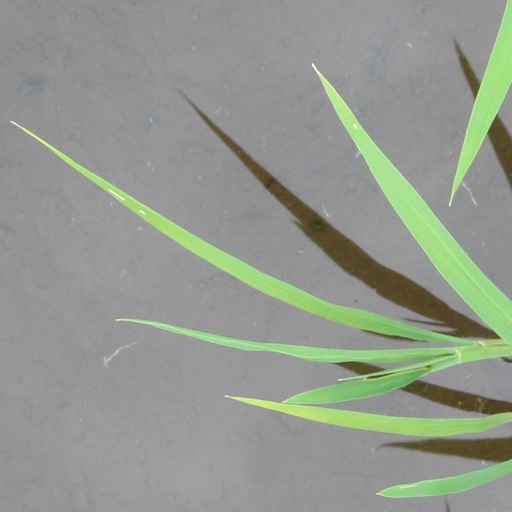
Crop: rice